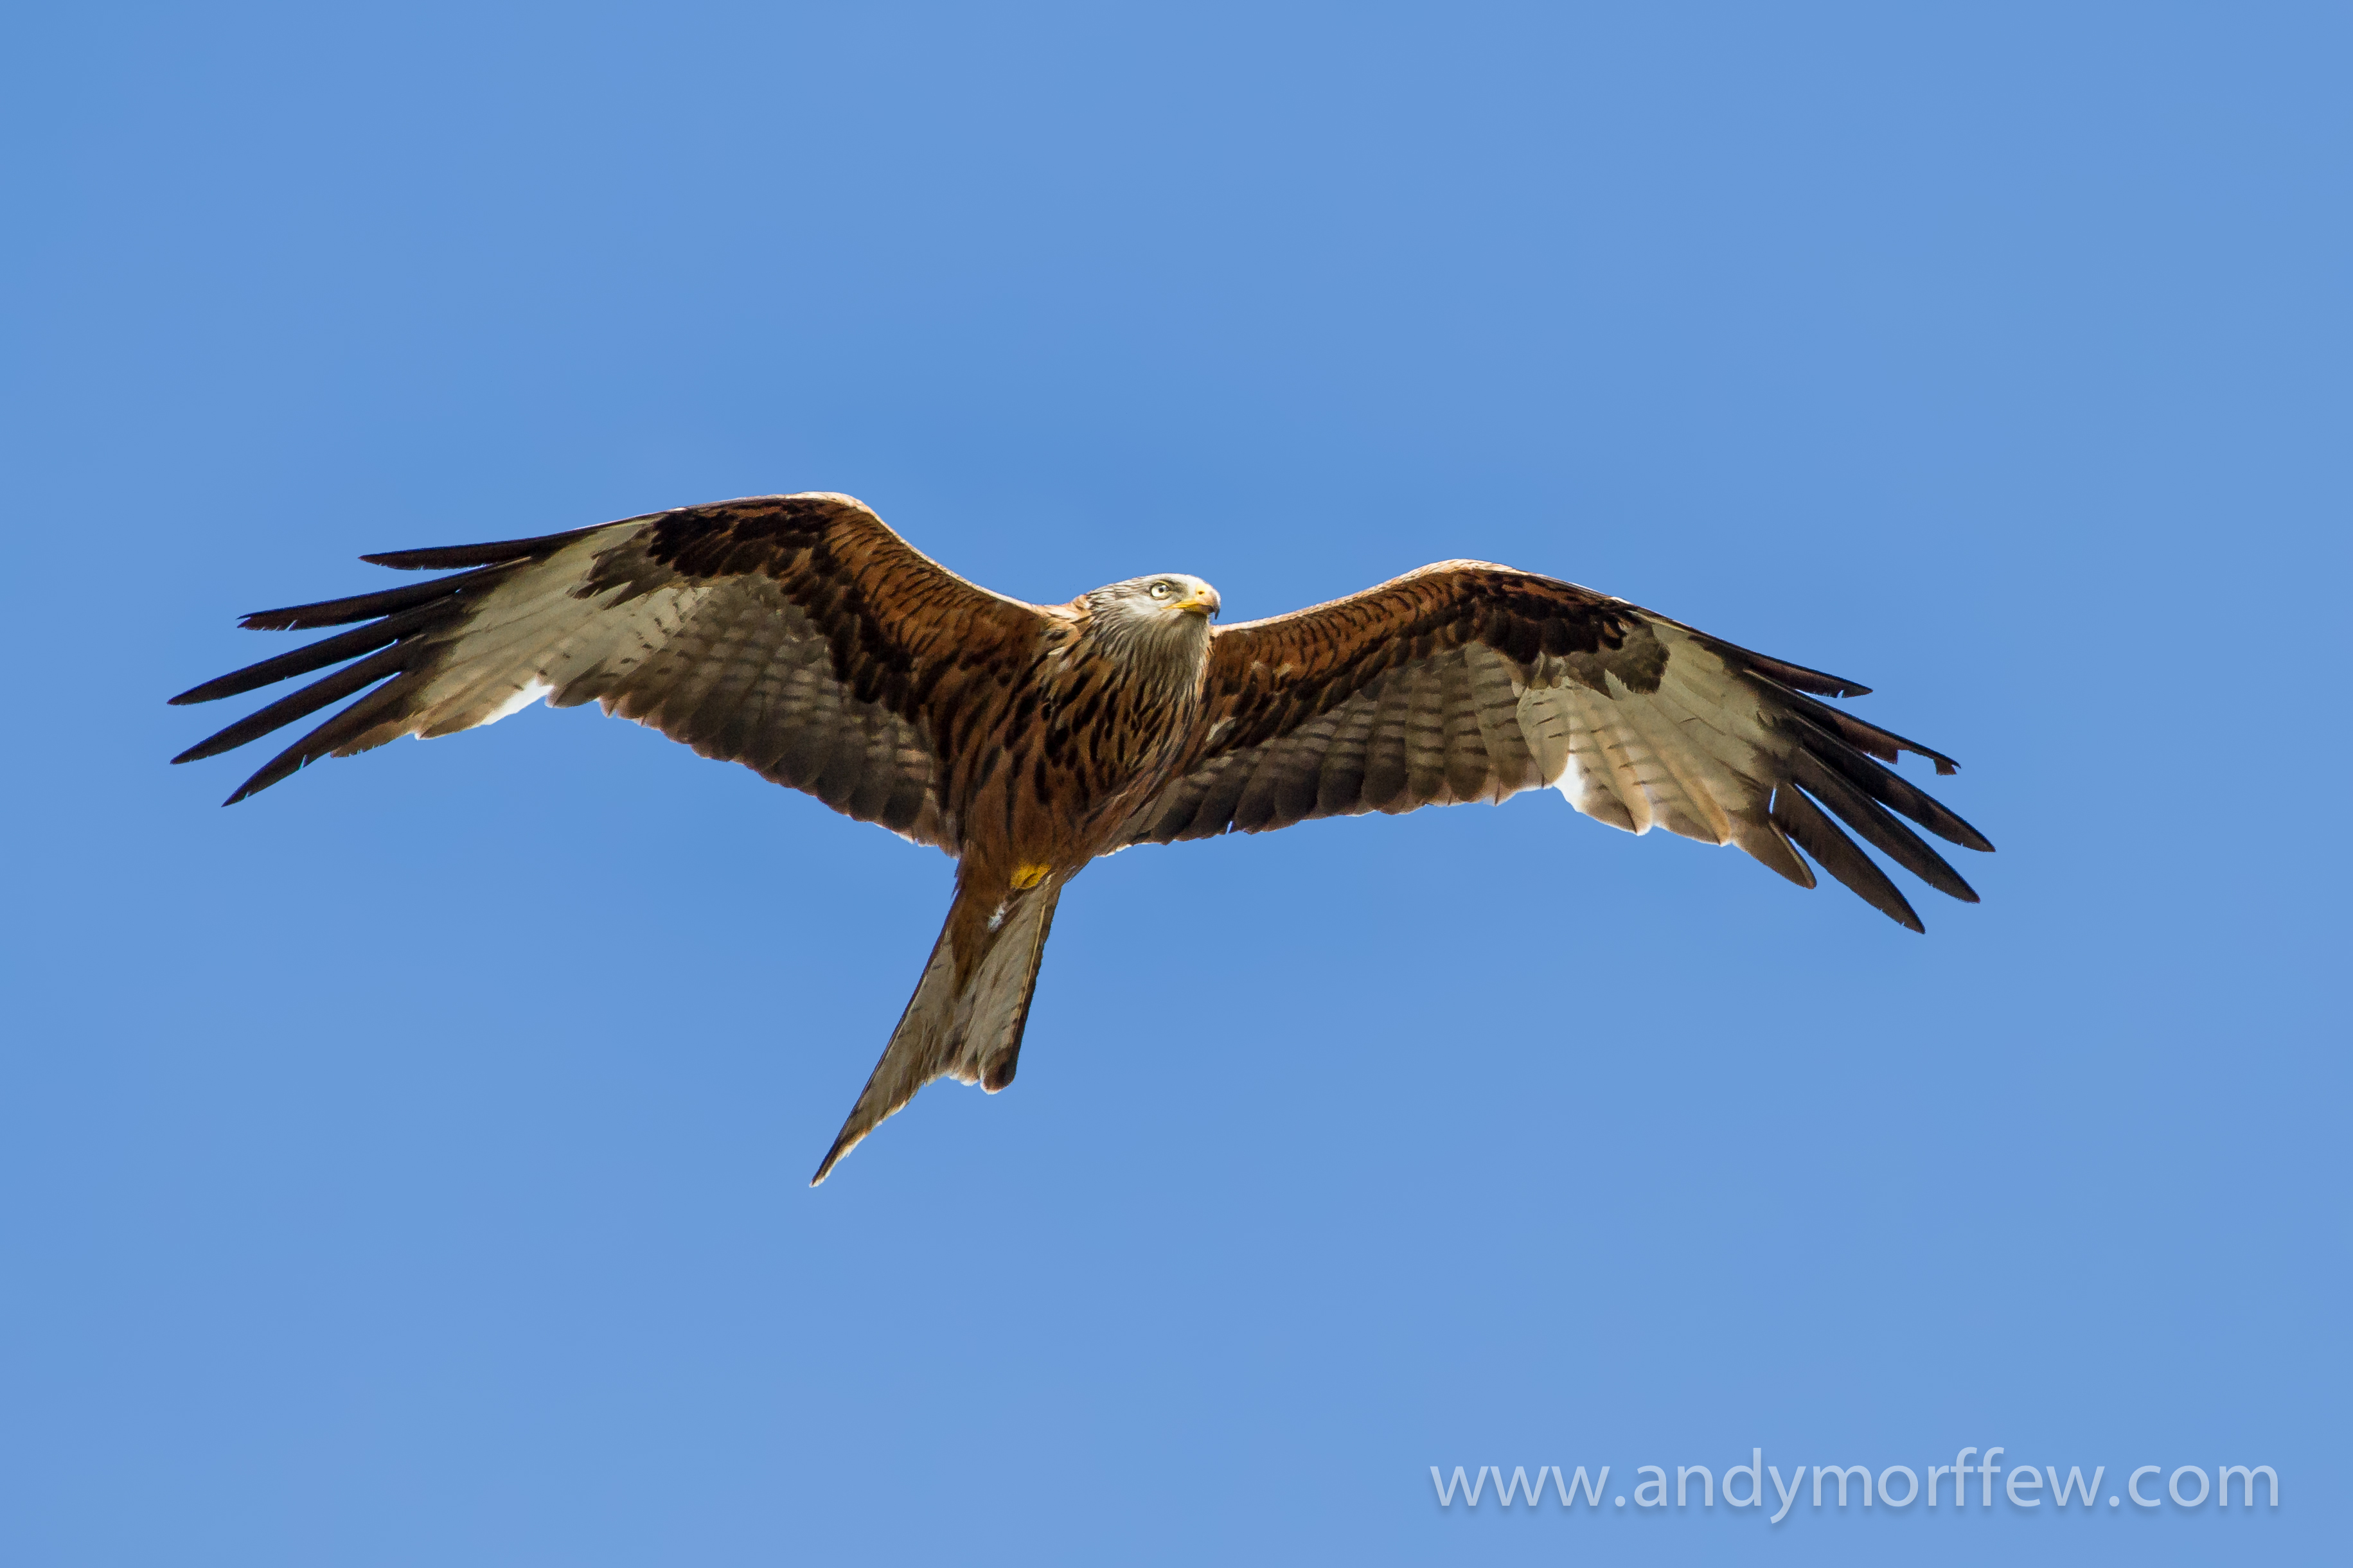
bird, wing, beak, flight, eagle, soaring, fauna, bird of prey, vertebrate, oxfordshire, vulture, buzzard, andymorffew, morffew, naturethroughthelens, redkite, chinnor, accipitriformes